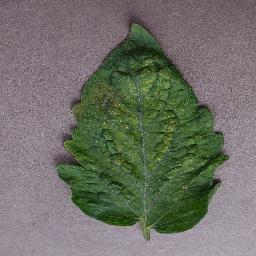
Label: Tomato___Spider_mites Two-spotted_spider_mite